Battle of Trebbia (1799)

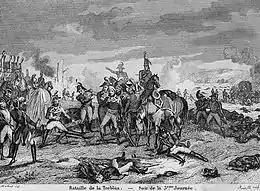
Battle of the Trebbia – Evening of the Third Day

Chasteler sent orders for the Allied army to begin the assault at 6:00 am on 19 June. However, the plan was not delivered to Melas until 11:00 am. In the meantime, Melas noticed the presence of strong enemy forces at the north end of the battleline and sent 12 artillery pieces to the west bank of the Trebbia to blast the French positions. Two French battalions crept forward to deal with the threat, but they were discovered and driven off by the murderously effective fire of two masked cannons. Also during the morning, the French set up a battery of 10 to 12 guns and began to hammer Förster's positions. This was apparently to cover a shift to the south by a body of French troops. The delay also affected the Russian forces and Suvorov began issuing orders at 11:00 am. Meanwhile, MacDonald determined to launch an assault, putting his faith in the French soldier's enthusiasm for the attack and his troops' good morale. He still believed his army was outnumbered but he hoped to preempt an Allied assault. In the south Rusca and Victor were directed to attack side-by-side near Casaliggio, supported by an outflanking move by Dombrowski via Rivalta. Montrichard was ordered to cross the Trebbia near Gragnano in the center while Olivier was instructed to crack the Allied line farther north near San Nicolò. On the extreme right flank, Watrin and Salme were told to seize Calendasco and turn the Allied left flank.